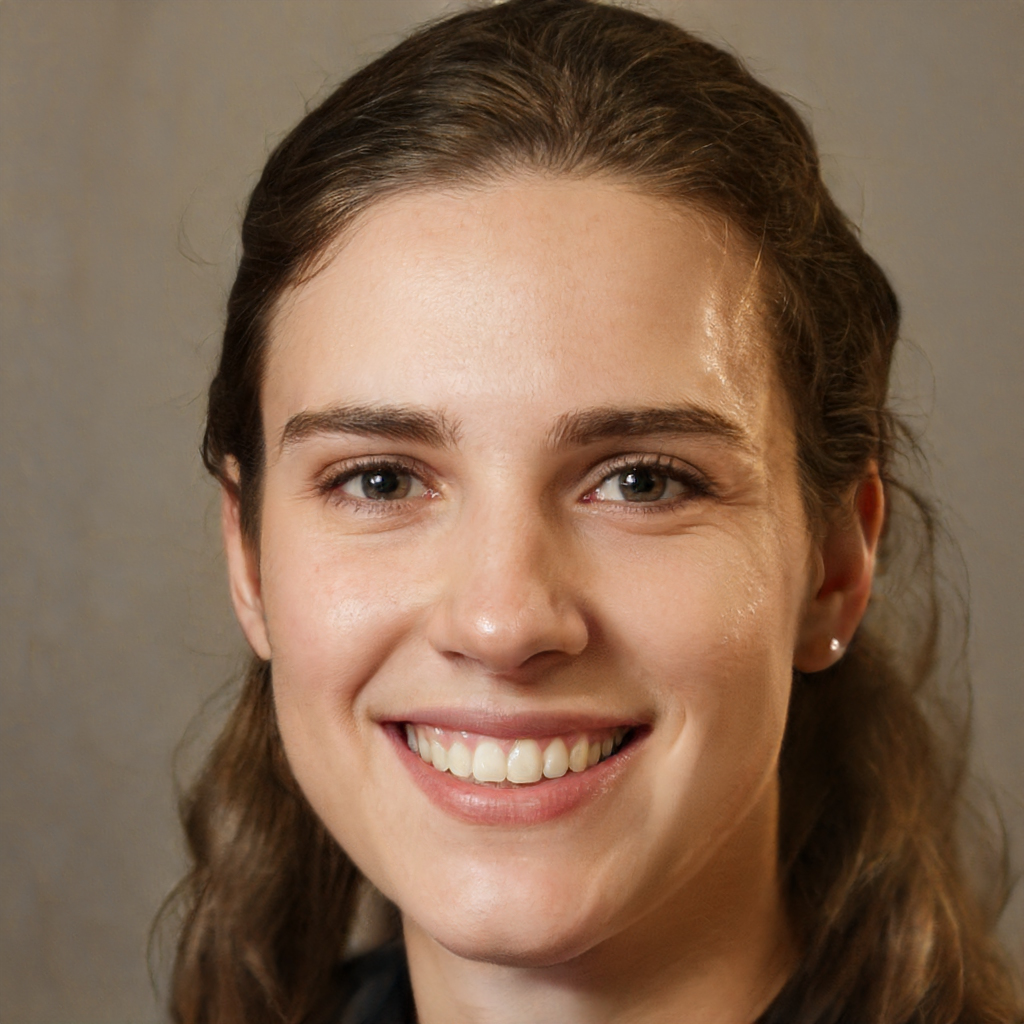
Gender: Female